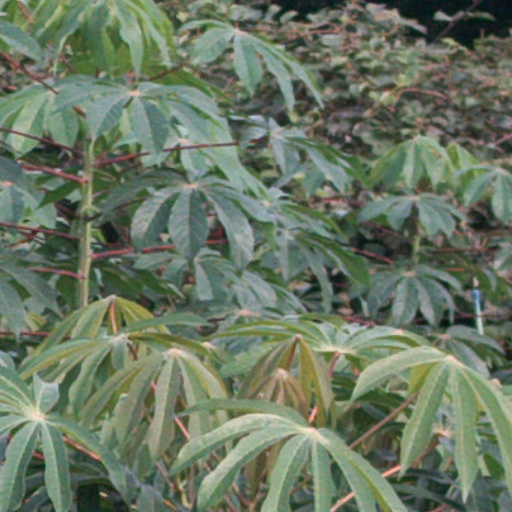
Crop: cassava